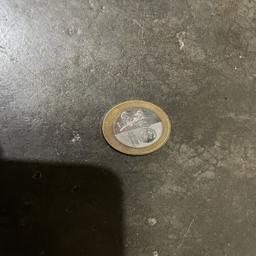
Label: 20_New_Back